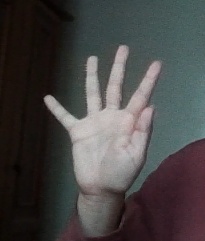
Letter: sheen